Washington Street Shoe District

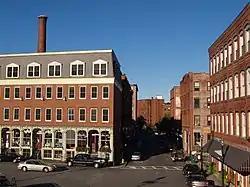
Wingate Street

The Washington Street Shoe District of Haverhill, Massachusetts encompasses a two block section of Washington and Wingate Streets, between Railroad Square and Essex Street, in which there were more than 60 shoe factories established in the late 19th century. Buildings in the district are predominantly brick with Italianate styling, and are of a modest scale (three or four stories), unlike later shoe factories which resembled textile mills in size and style. The district was listed on the National Register of Historic Places in 1976.